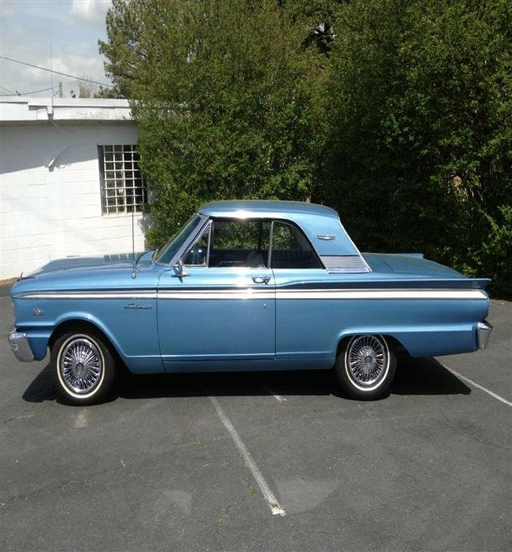
automobile model ... like the car i learned to drive in .